Church of All Saints, Kingweston

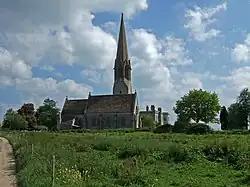

The Anglican Church of All Saints in Kingweston, Somerset, England was rebuilt between 1852 and 1855 by Charles Edmund Giles. It is a Grade II* listed building.